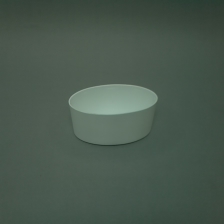
Color: white/transparent
Cap type: standard cap